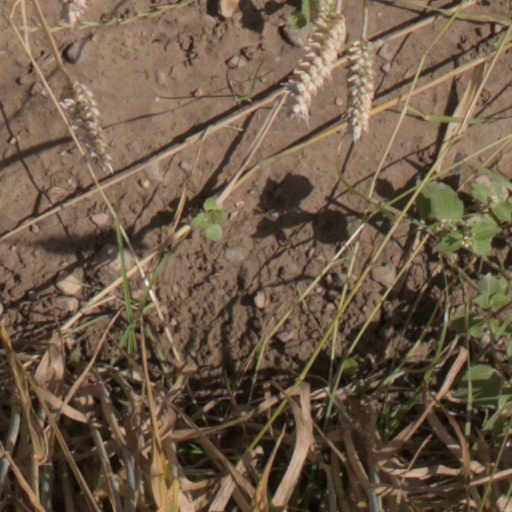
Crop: wheat